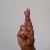
The image shows a hand gesture representing the letter 'R' in Indian Sign Language.